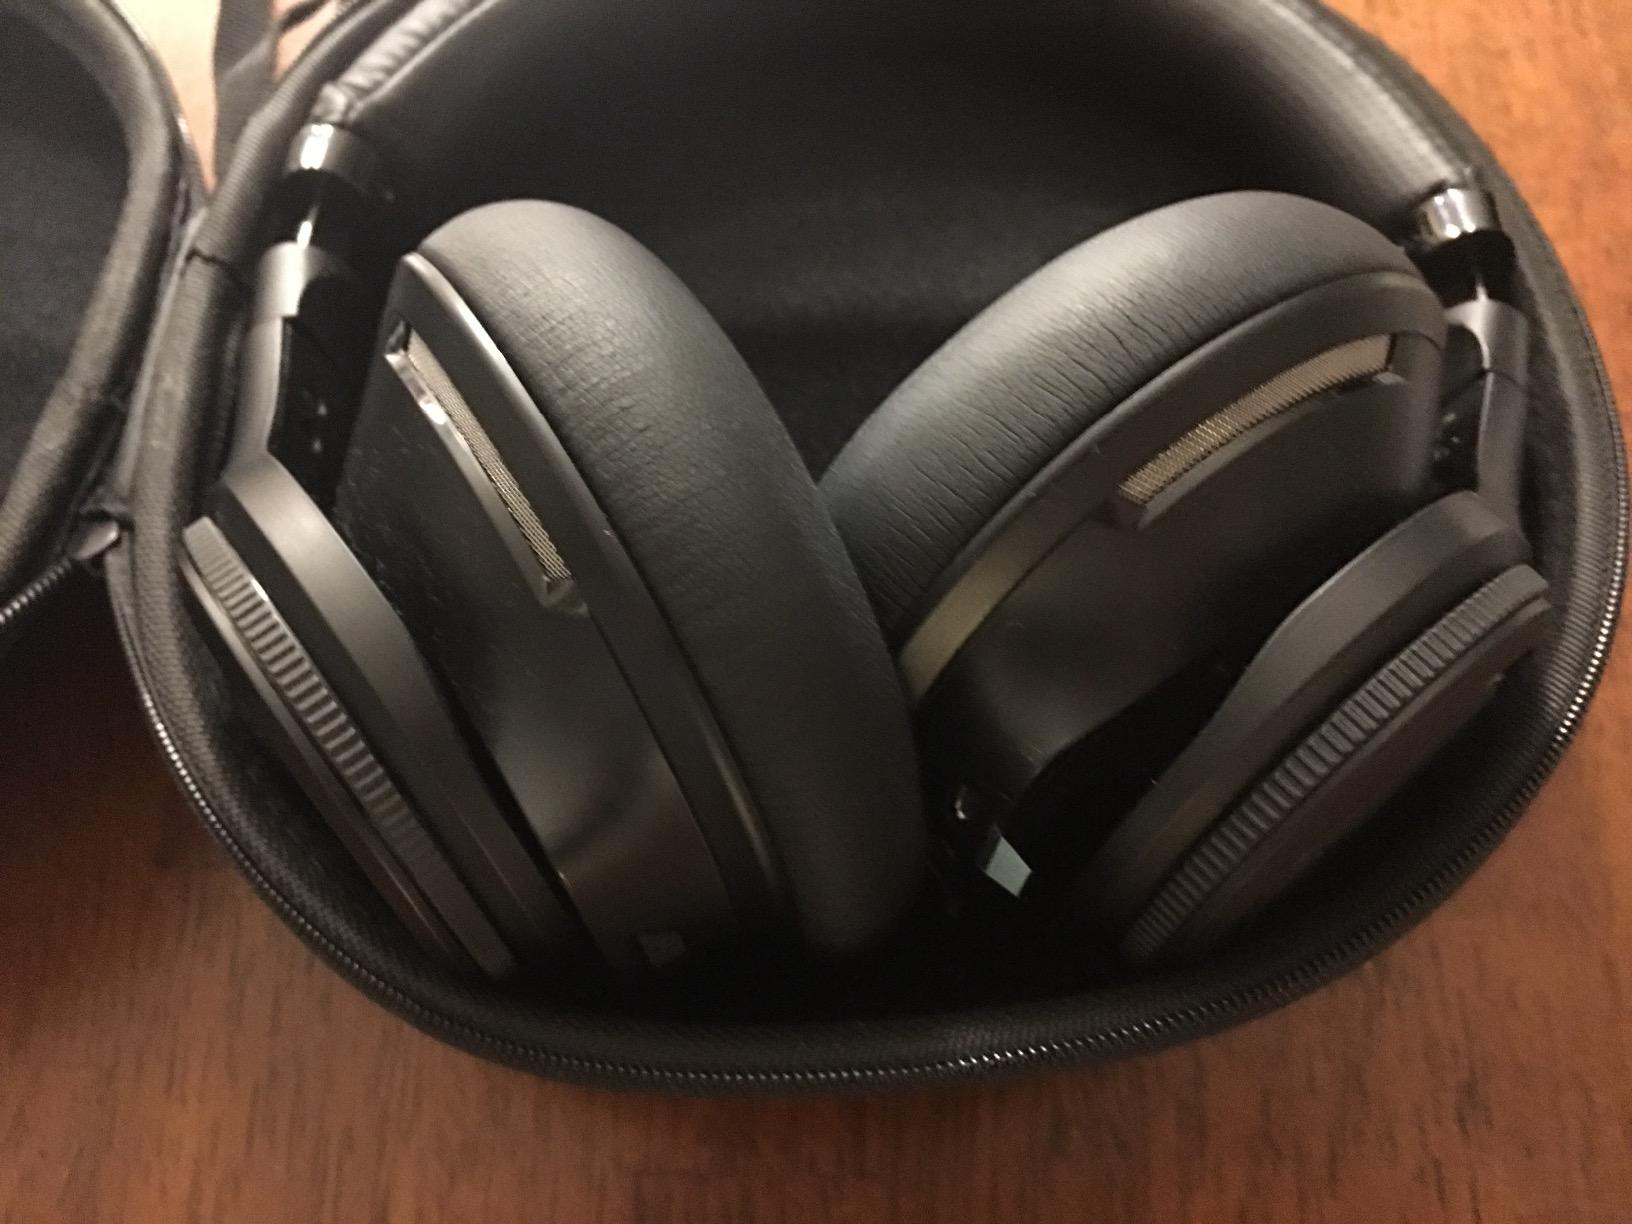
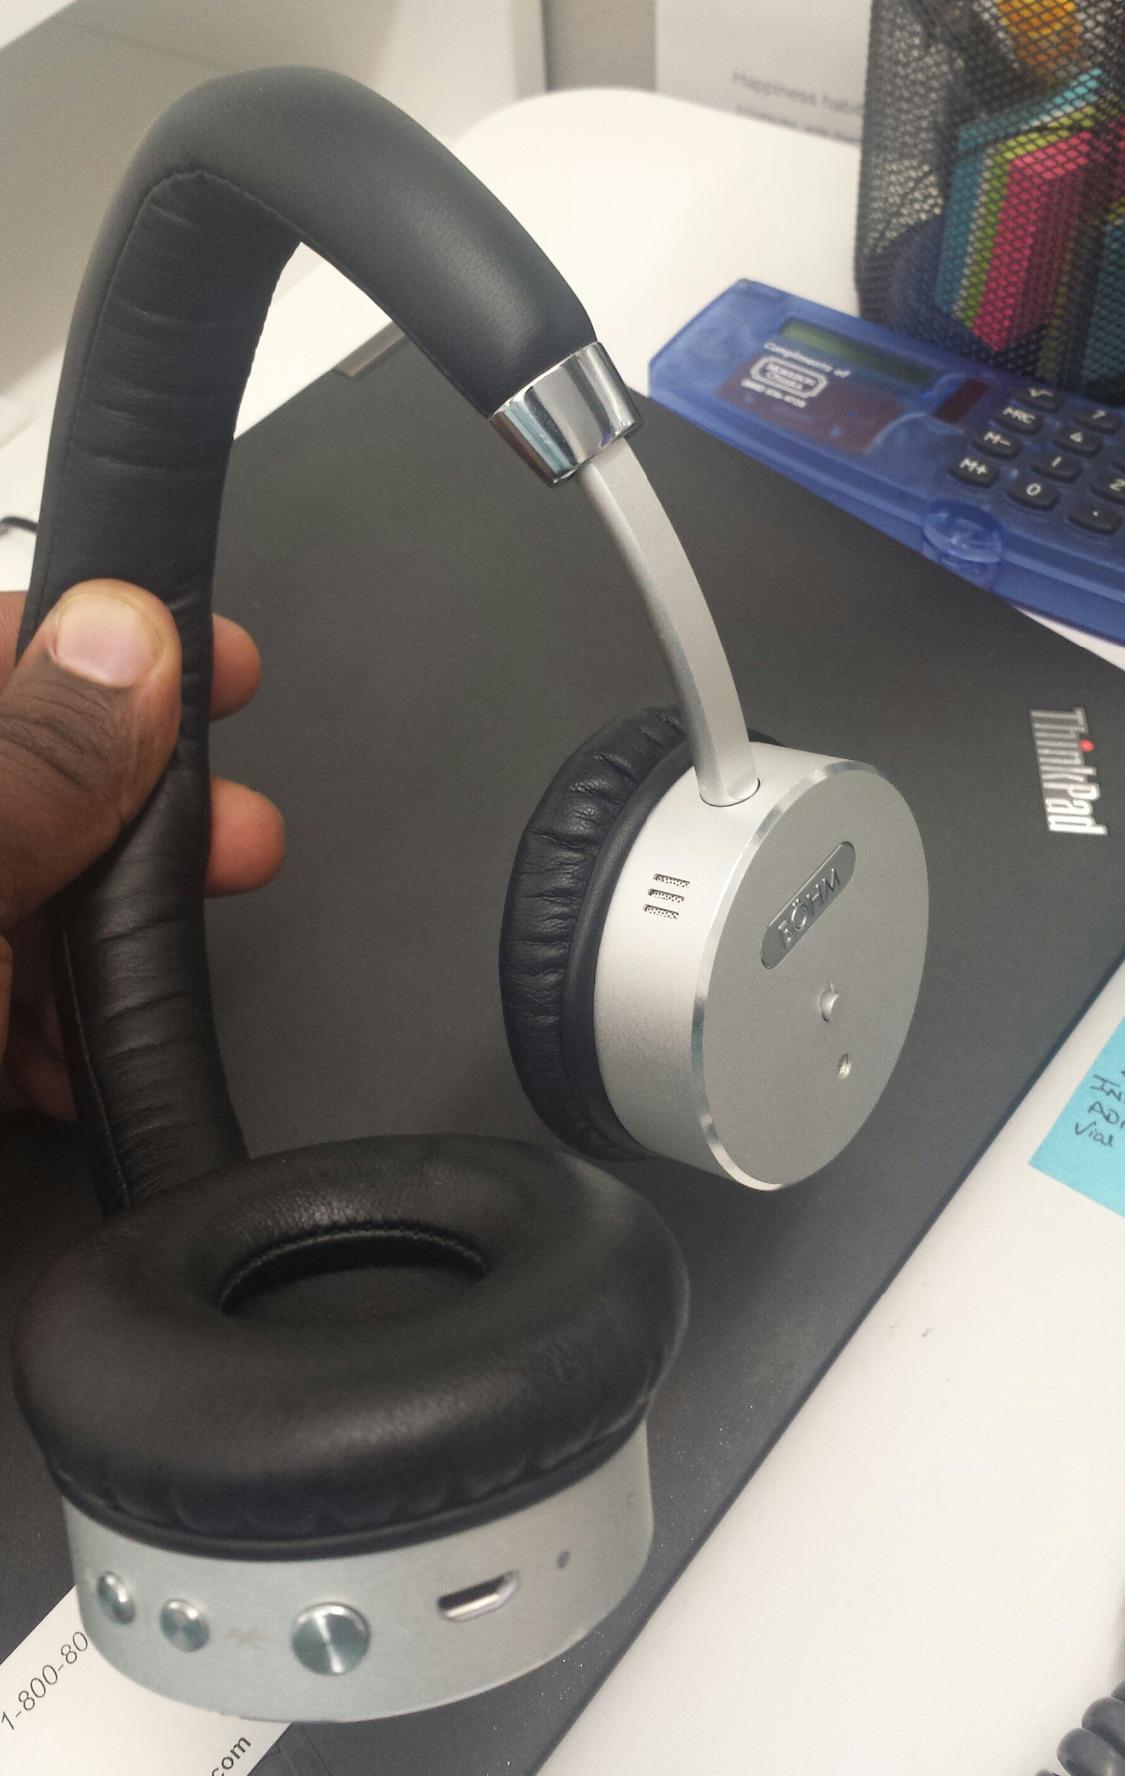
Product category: headphones
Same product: no